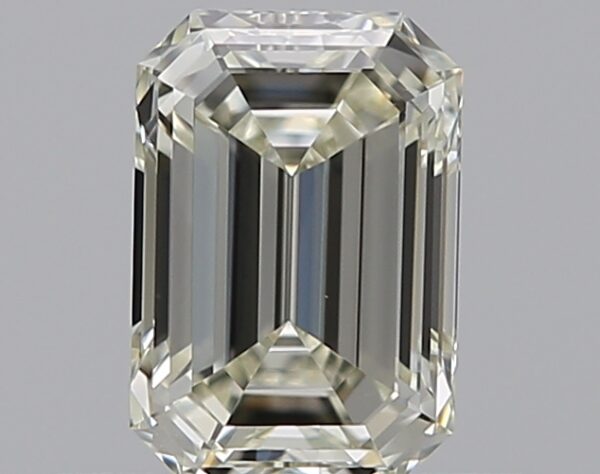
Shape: emerald
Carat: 0.53
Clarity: IF
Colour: L
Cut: EX
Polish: EX
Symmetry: VG
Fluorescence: N
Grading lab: GIA
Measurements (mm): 5.63 x 3.86 x 2.61